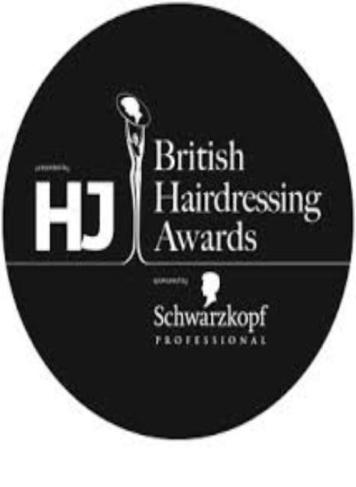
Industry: Necessities